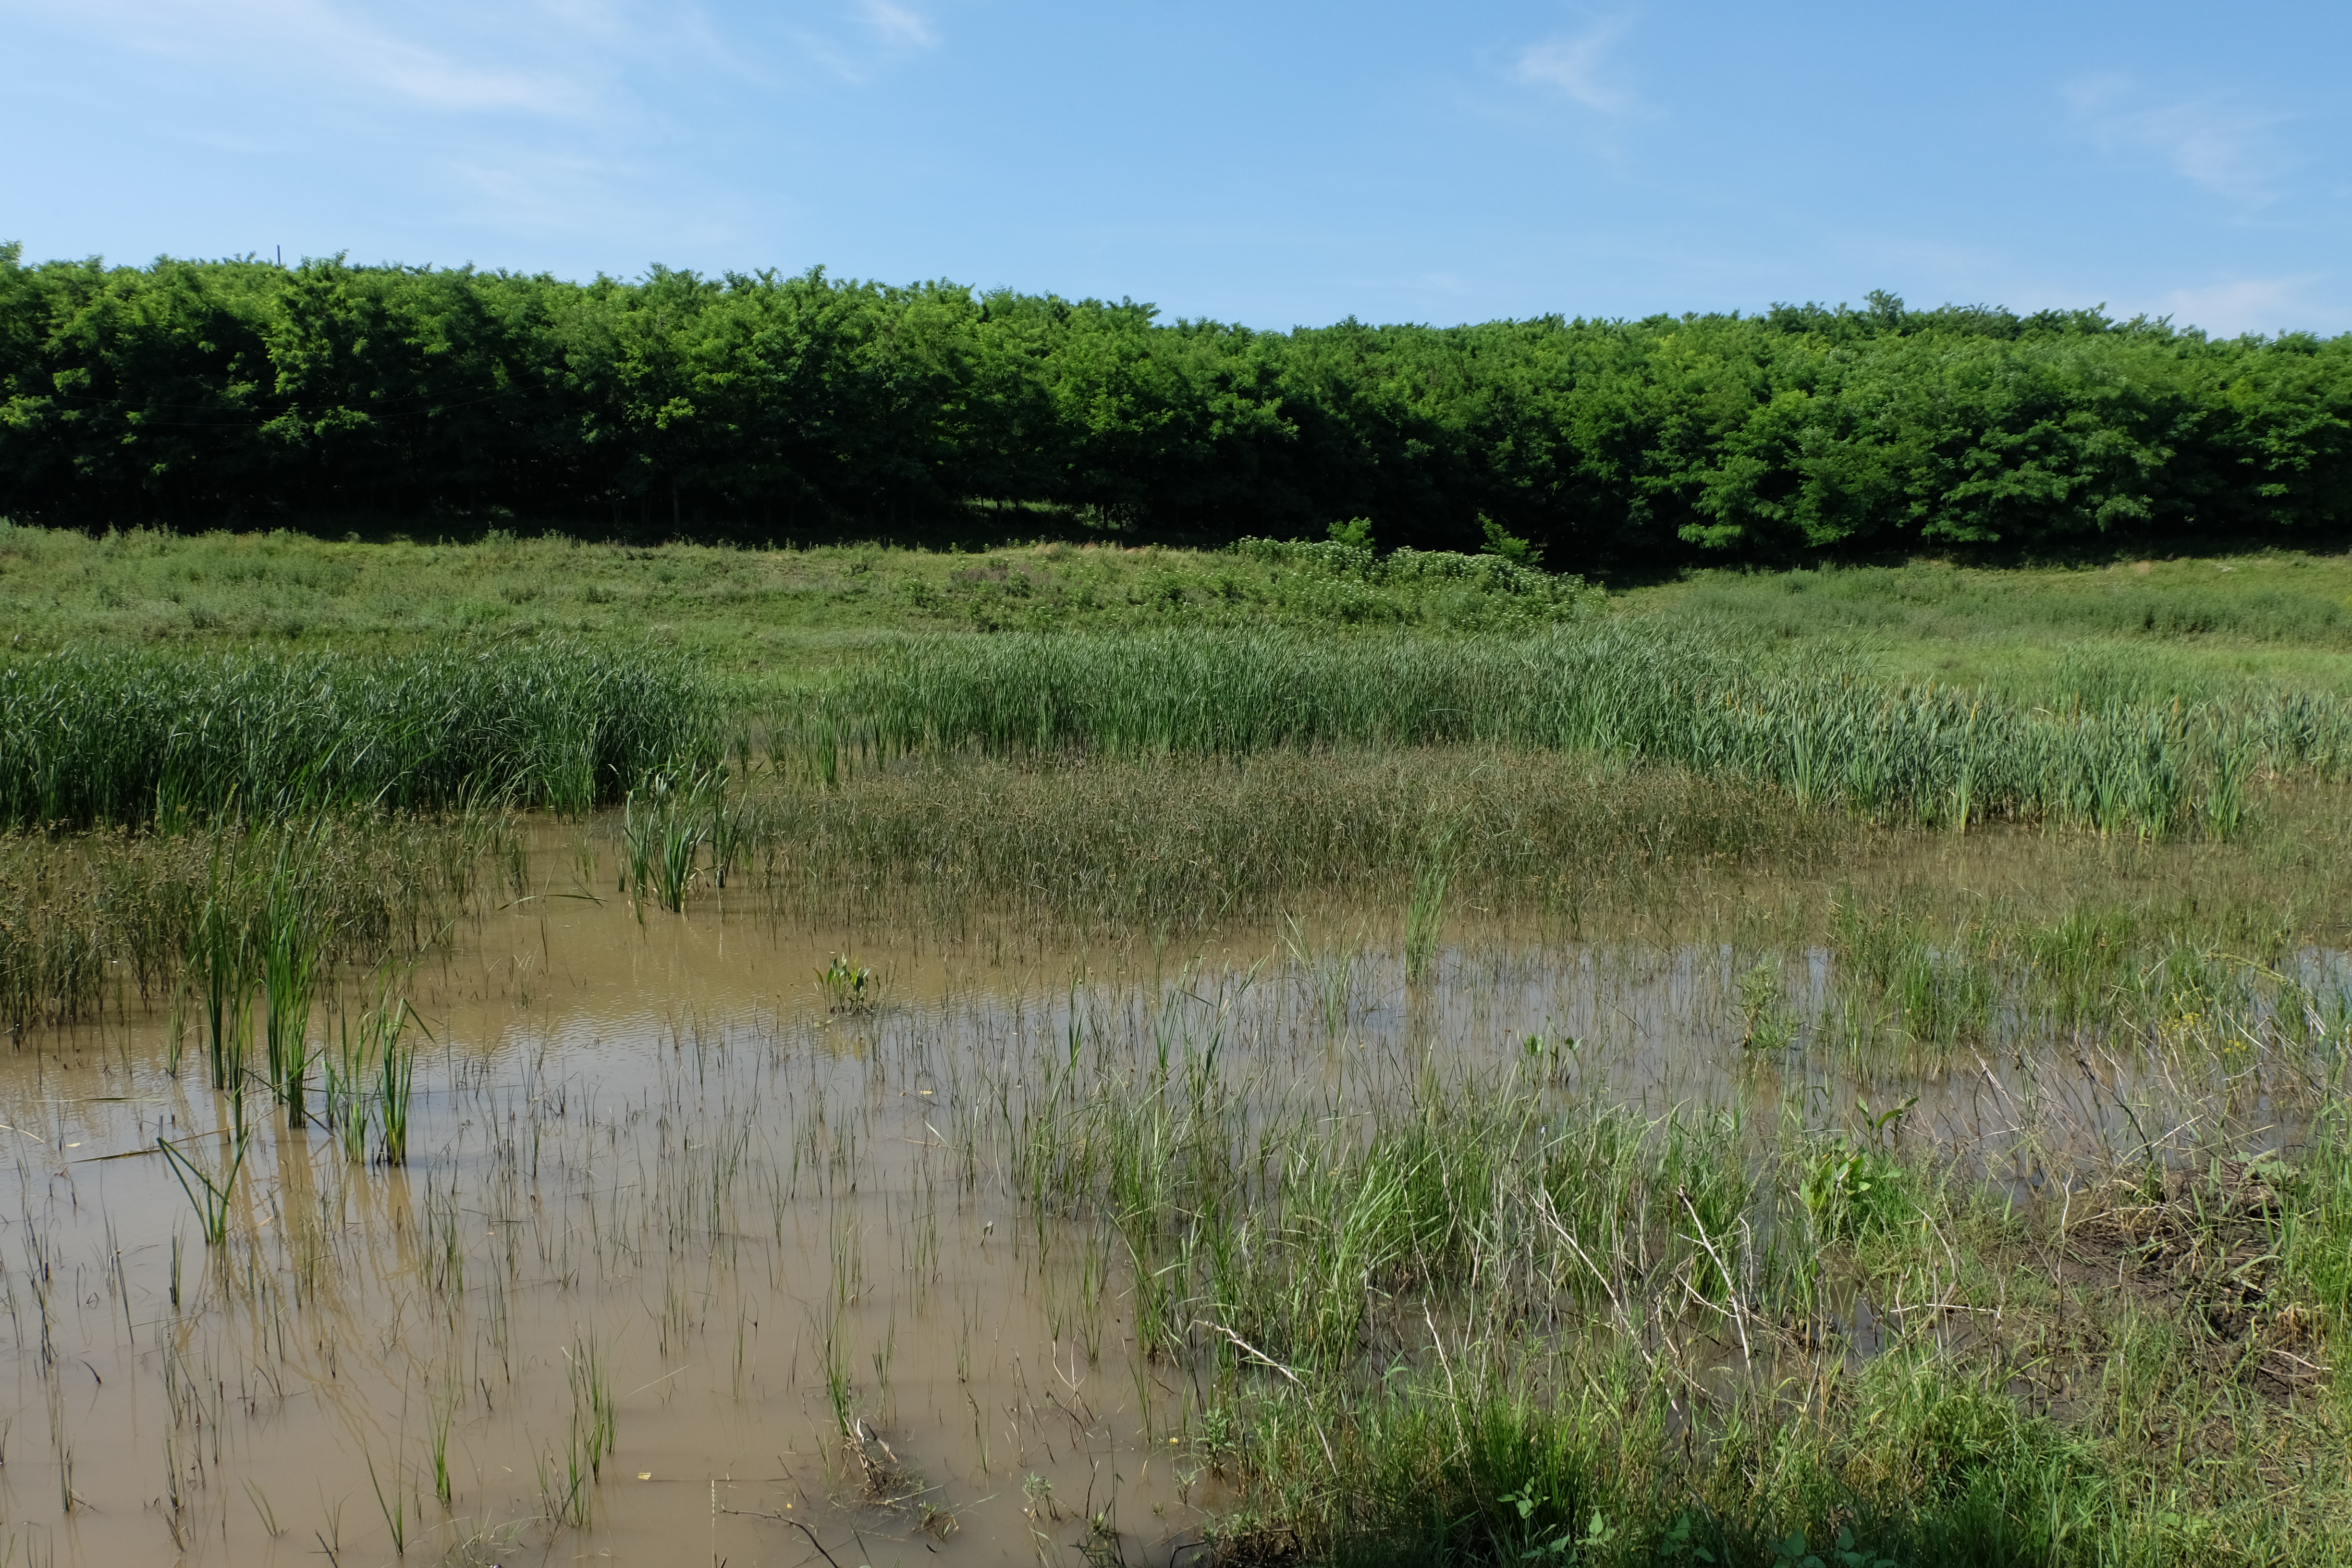
wetlands, plant, sky, cloud, water, natural landscape, fluvial landforms of streams, land lot, tree, grassland, seep, plain, grass, landscape, meadow, Freshwater marsh, riparian zone, tidal marsh, prairie, forest, lacustrine plain, wetland, wildlife, pasture, field, shrub, salt marsh, soil, fen, steppe, marsh, agriculture, bog, shrubland, floodplain, savanna, jungle, riparian forest, pond, tropical and subtropical coniferous forests, plantation, herbaceous plant, sedge family, swamp